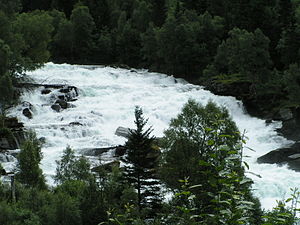
Gaula (Sogn og Fjordane) / Vandfald
Gaula er en elv i kommunerne Gaular og Førde i Vestland fylke i Norge. Gaula er hovedelven i Gaularvassdraget, et af de største vassdrag på Vestlandet, 73,8 kilometer langt og med afvandingsområde på 626 km².